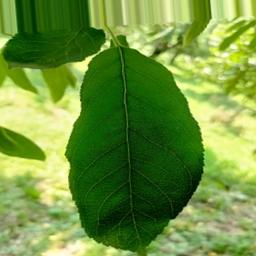
Label: Healthy